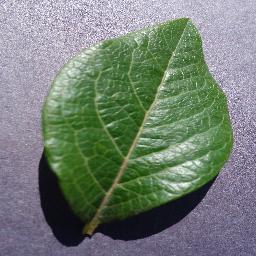
Label: Blueberry___healthy